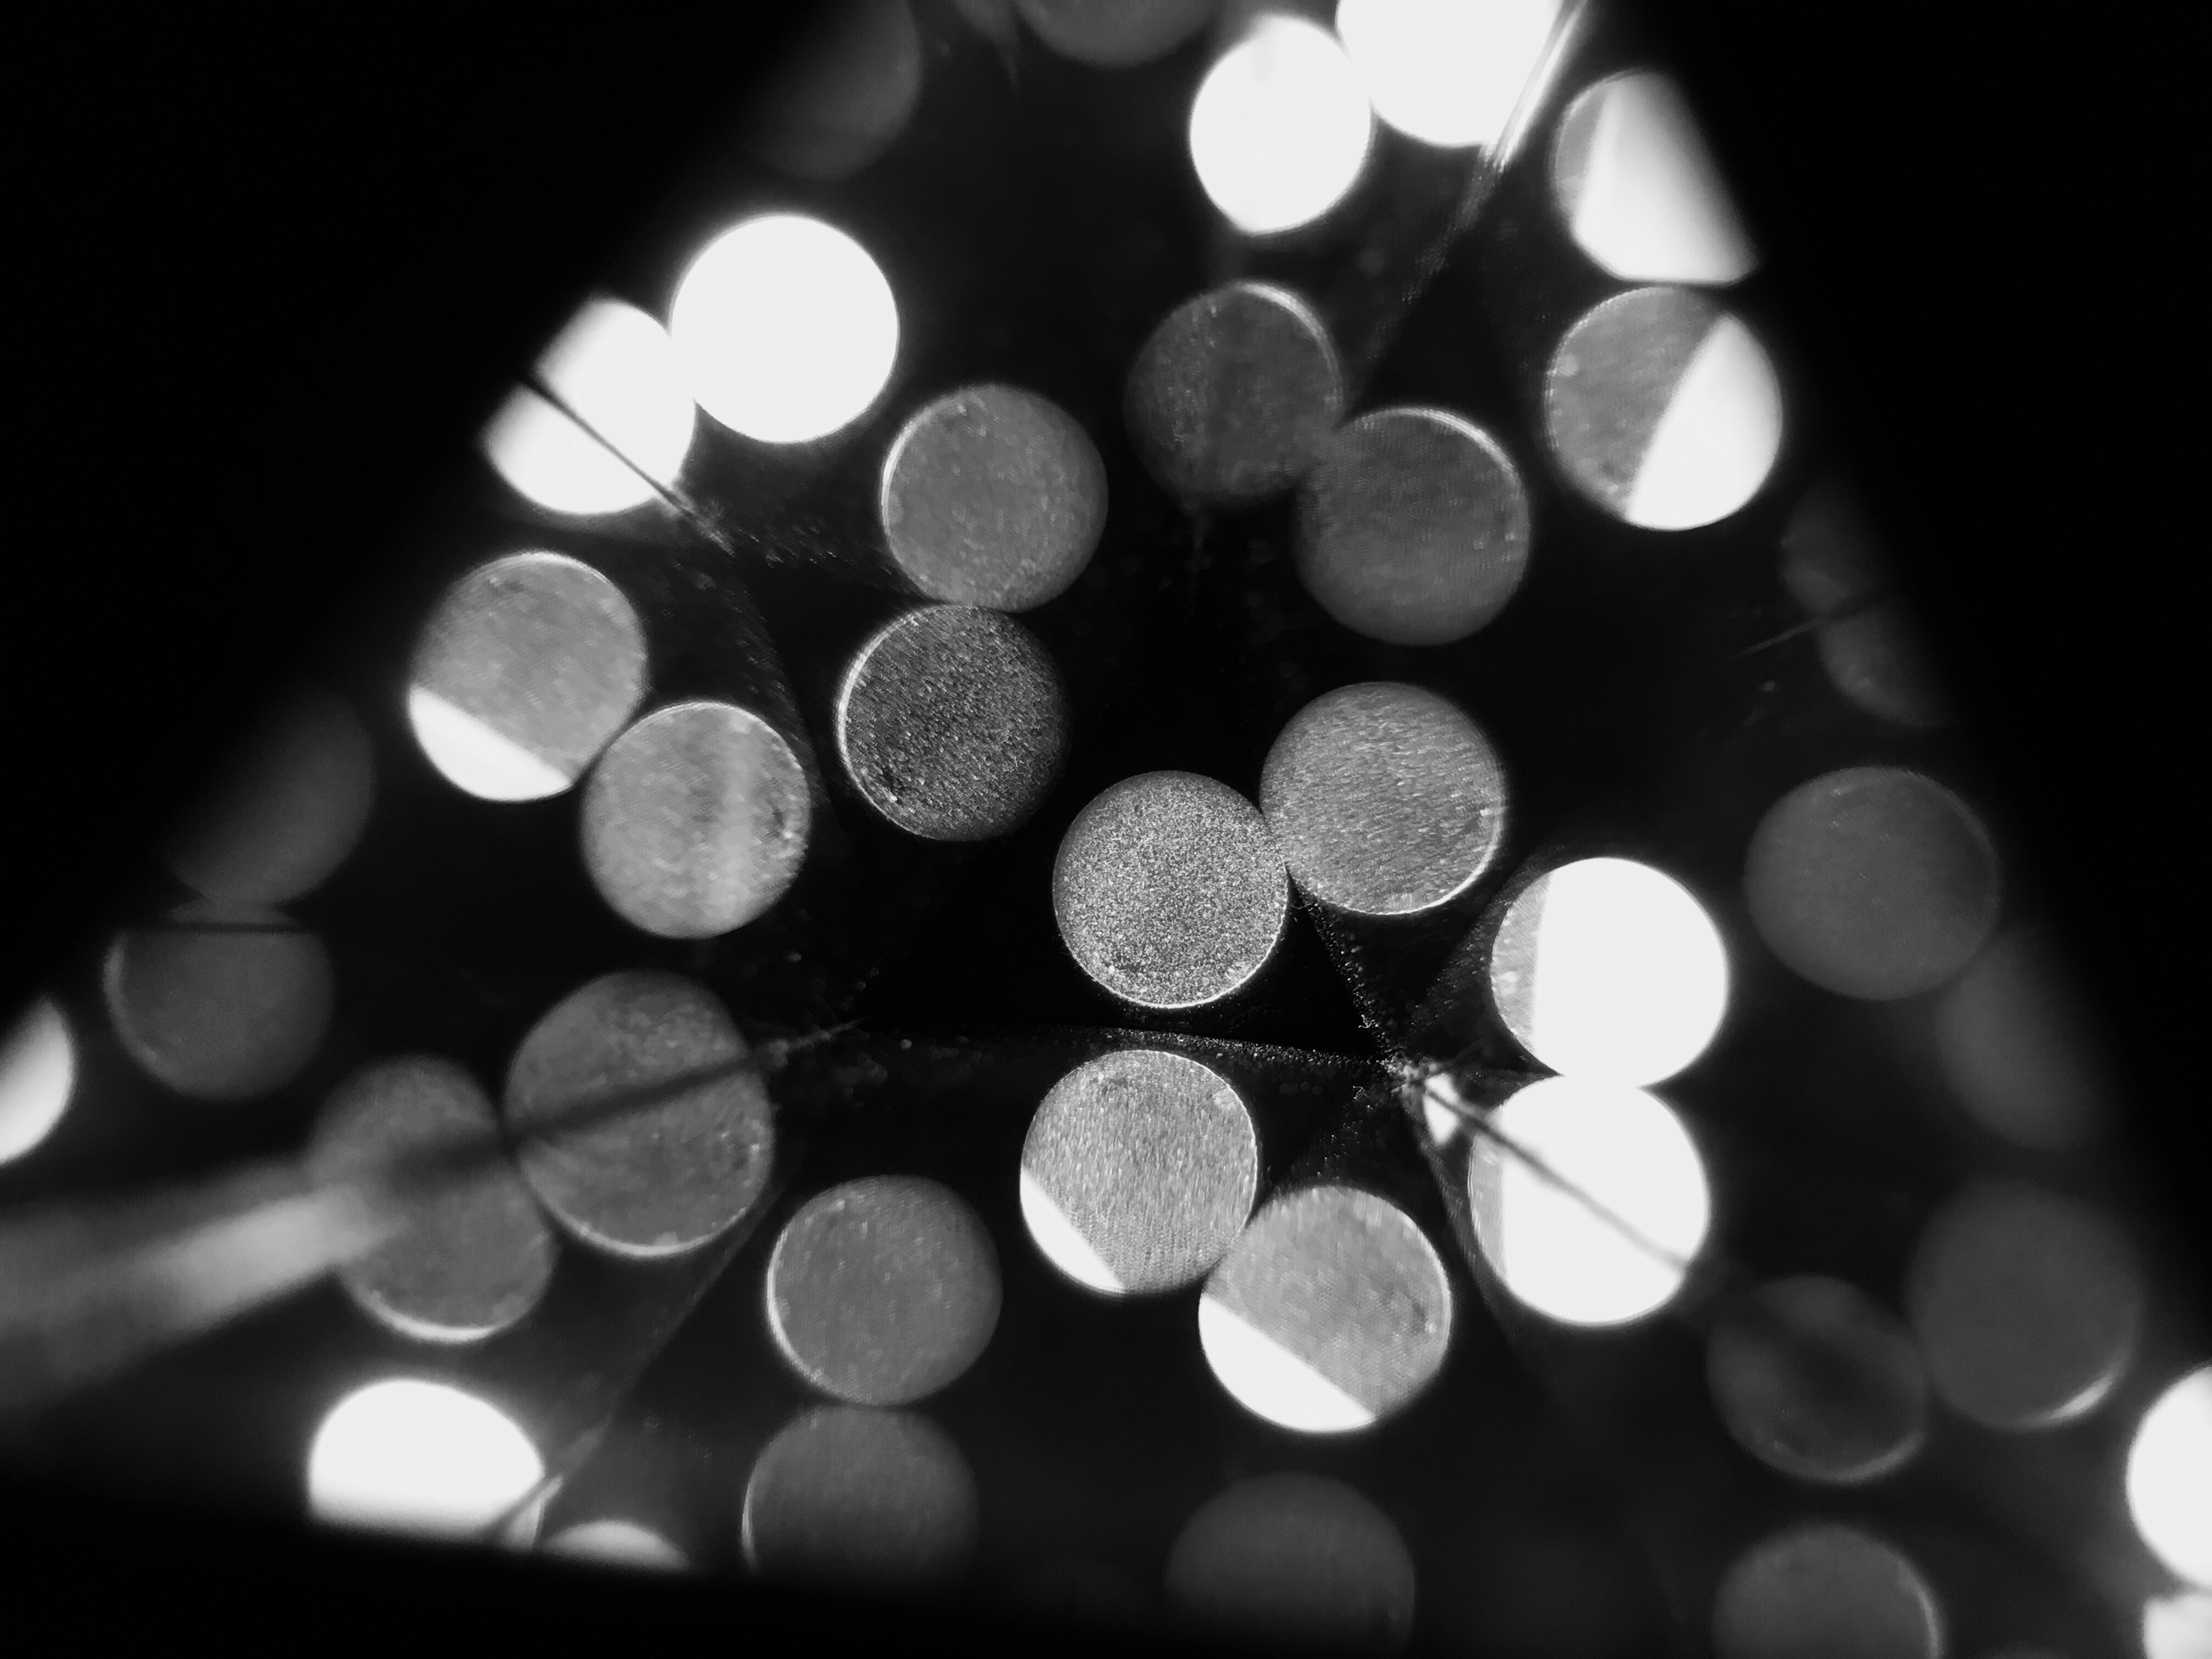
light, bokeh, glowing, black and white, white, night, photography, texture, round, dark, decoration, pattern, line, shine, space, holiday, glow, darkness, blue, black, monochrome, blurred, lighting, circle, glitter, close up, design, bright, sphere, dots, shiny, shape, effect, spot, macro photography, monochrome photography